Mandarin Oriental, Bangkok

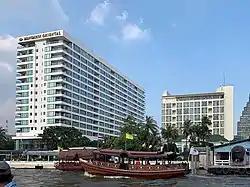
View of Mandarin Oriental, Bangkok from the Chao Phraya River

Mandarin Oriental, Bangkok is a five-star hotel in Bangkok owned in part and managed by Mandarin Oriental Hotel Group. Located on the Chao Phraya River, the original structure was the first hotel built in Thailand when it opened as The Oriental in 1876. Today, the hotel is one of two flagship properties of the Mandarin Oriental Hotel Group.